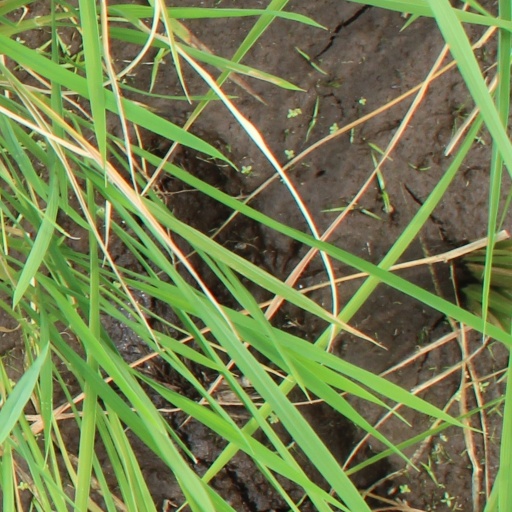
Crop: rice